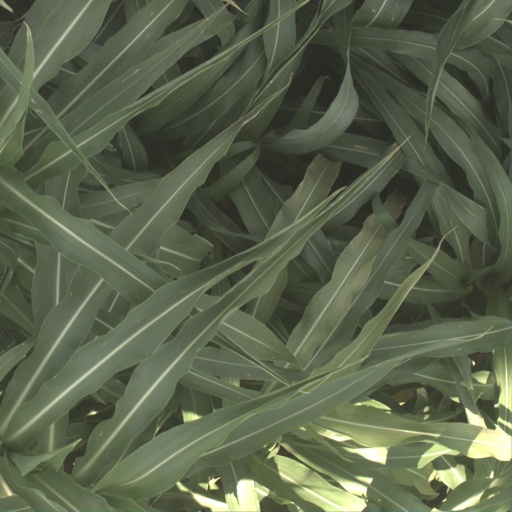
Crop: sorghum